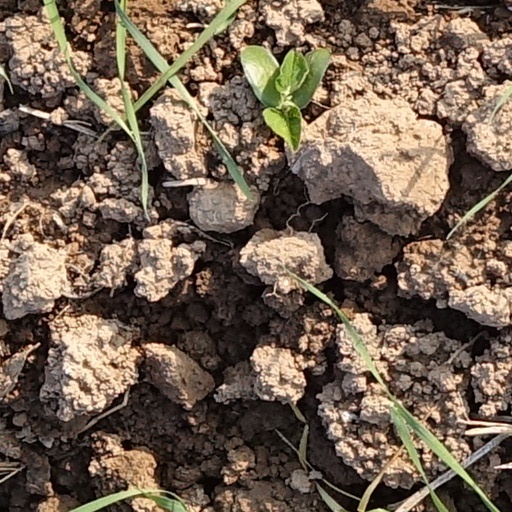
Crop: wheat